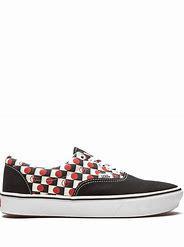
Brand: Vans
Model: Comfycush Era